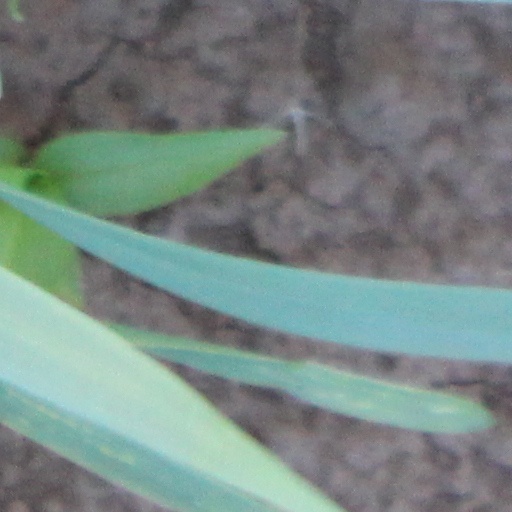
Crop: wheat